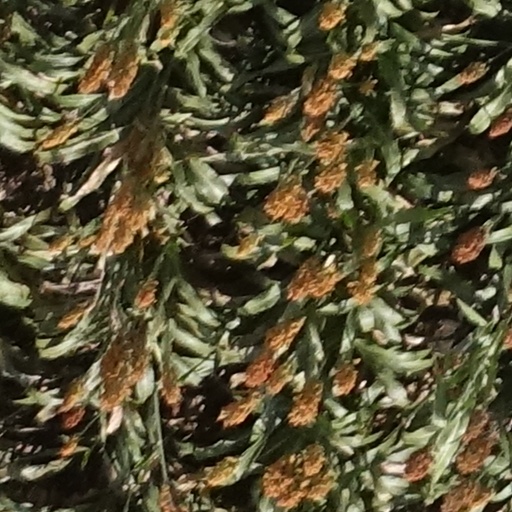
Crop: sorghum